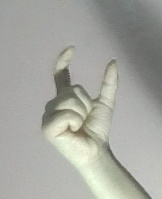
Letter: nun